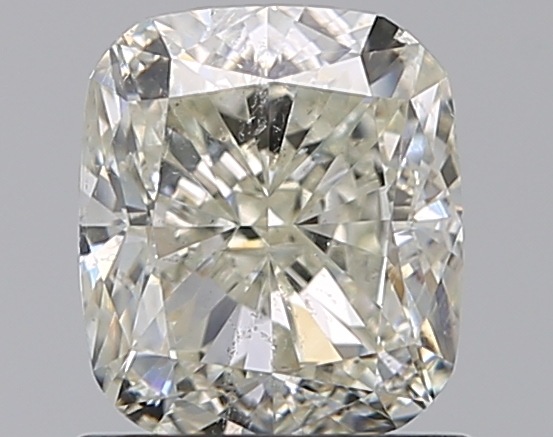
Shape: cushion
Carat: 1.2
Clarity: SI2
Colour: L
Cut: VG
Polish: VG
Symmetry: VG
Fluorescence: F
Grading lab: GIA
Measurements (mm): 6.17 x 5.45 x 3.89